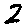
Label: 2